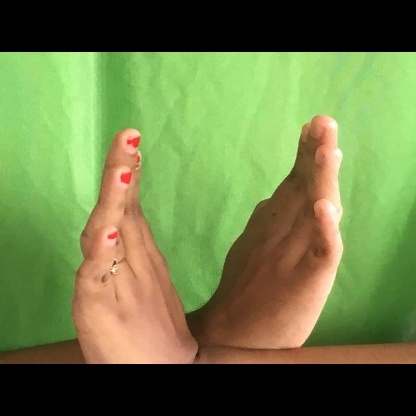
Mudra: Swastikam